Seamie Heffernan

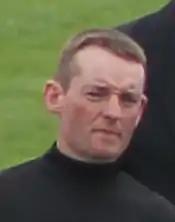
Heffernan at 2012 Epsom Derby

James Anthony "Seamie" Heffernan (born 17 July 1972) is an Irish flat racing jockey associated for most of his career with the stable of horse racing trainer Aidan O'Brien. From a family with no racing connections, Heffernan was introduced to the sport when he took a summer holiday job with the National Hunt trainer Arthur Moore. He began his racing career as an apprentice jockey for P J Finn and rode his first winner on 10 August 1988 at the age of sixteen. When Finn retired he moved to the yard of Jim Bolger and shared the Irish champion apprentices title in 1994. He was runner-up in the same competition in 1995 and moved to Aidan O'Brien's Ballydoyle stable in 1996 where he was second jockey after Christy Roche.